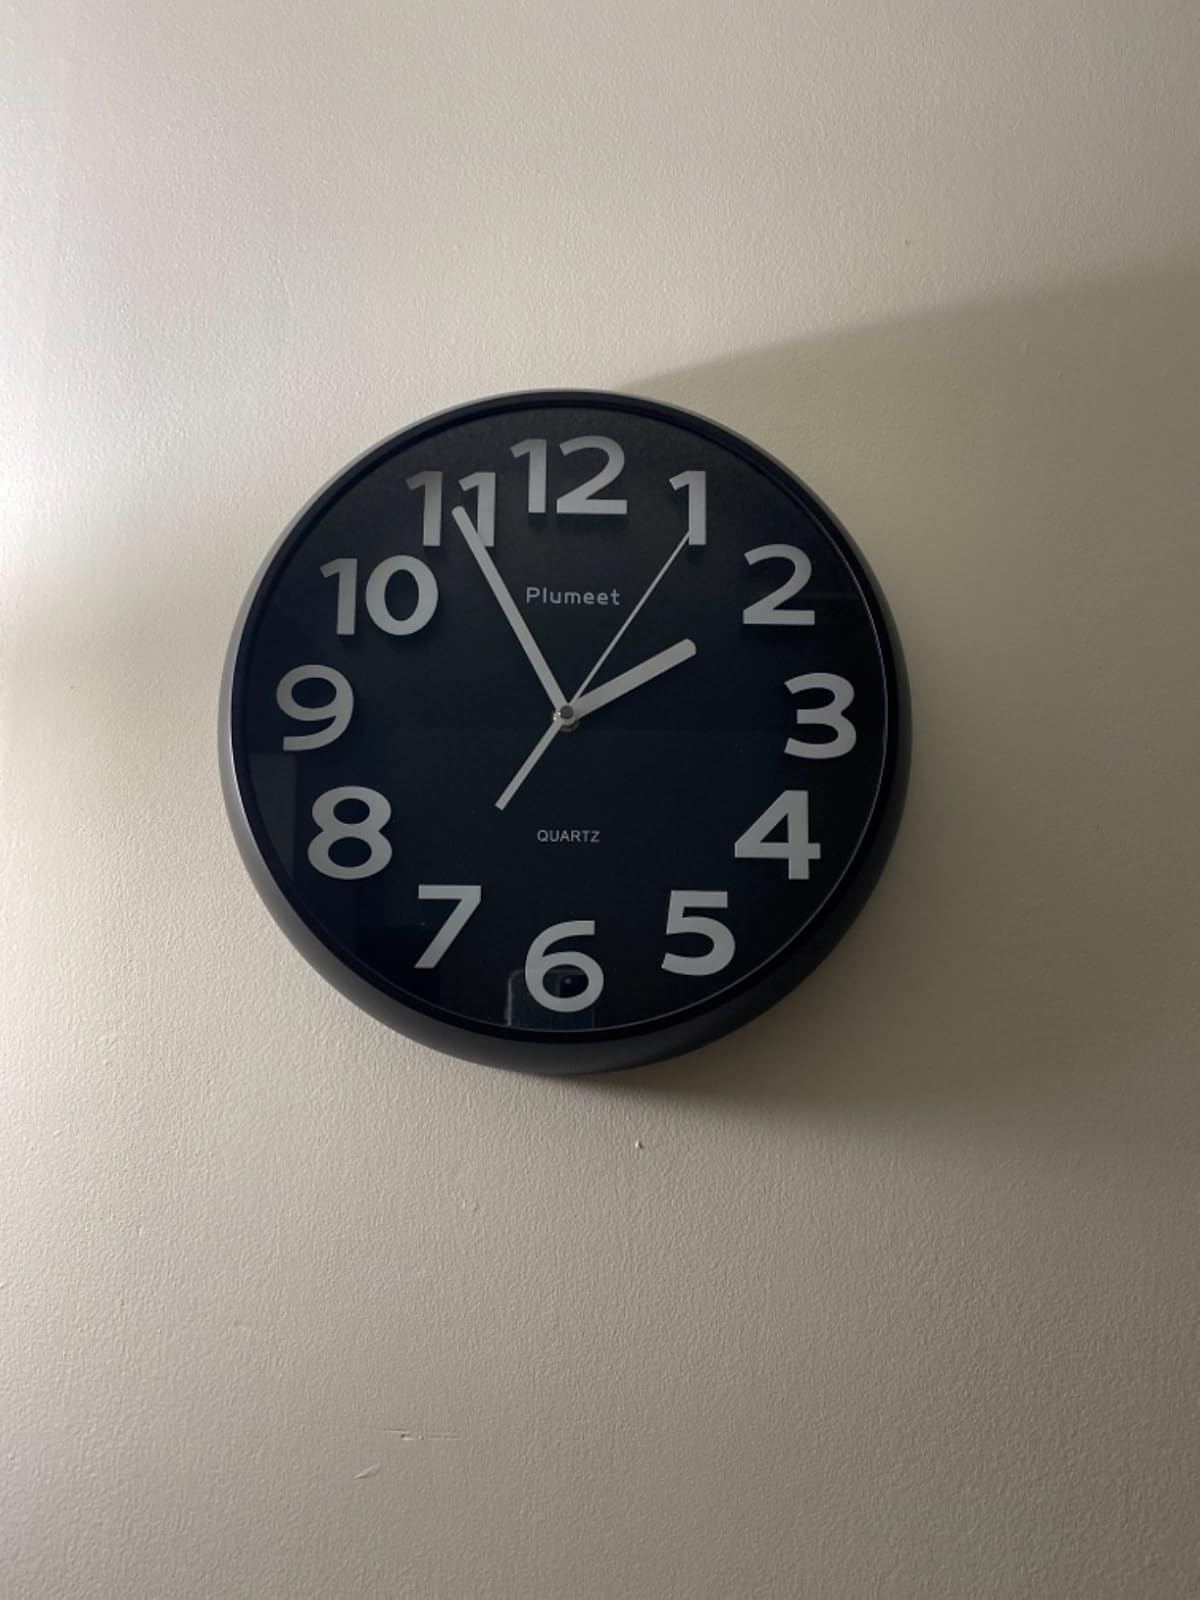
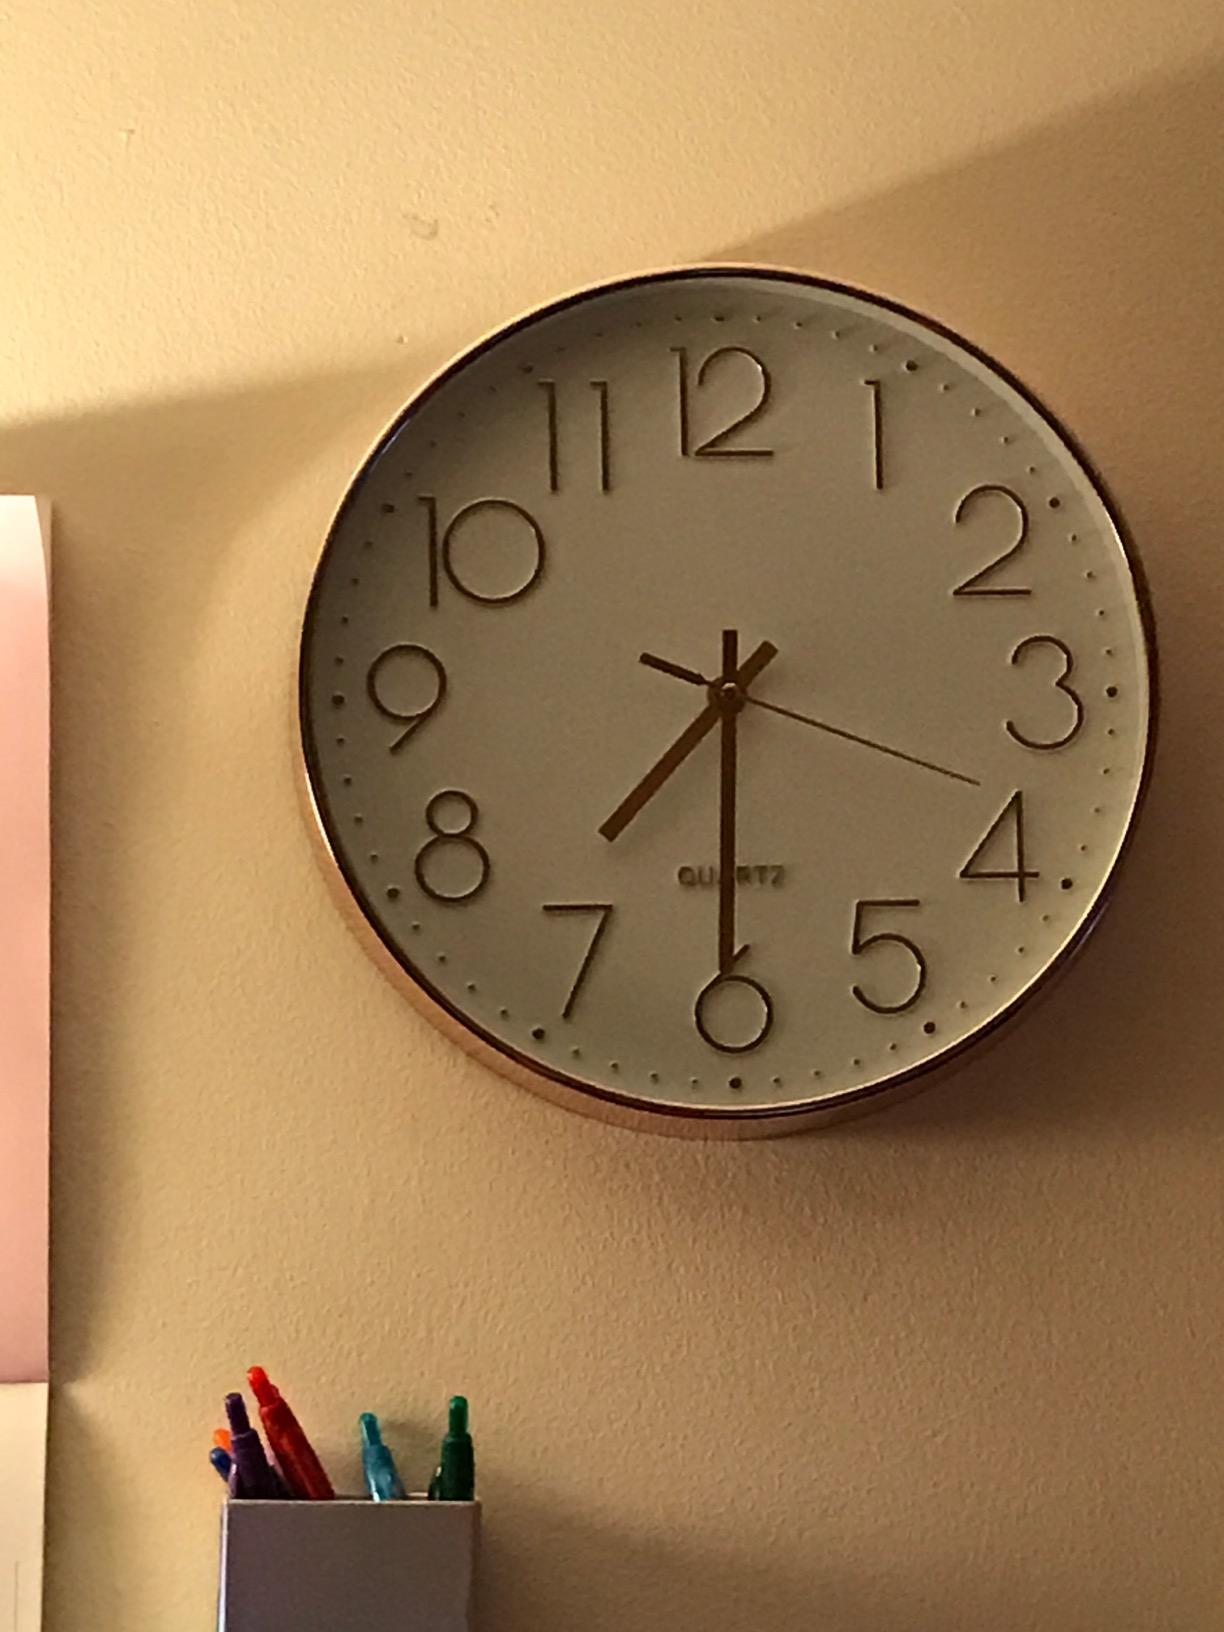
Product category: clock
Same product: no